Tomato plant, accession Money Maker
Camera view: bottom (45 deg); turntable rotation: 240 degrees
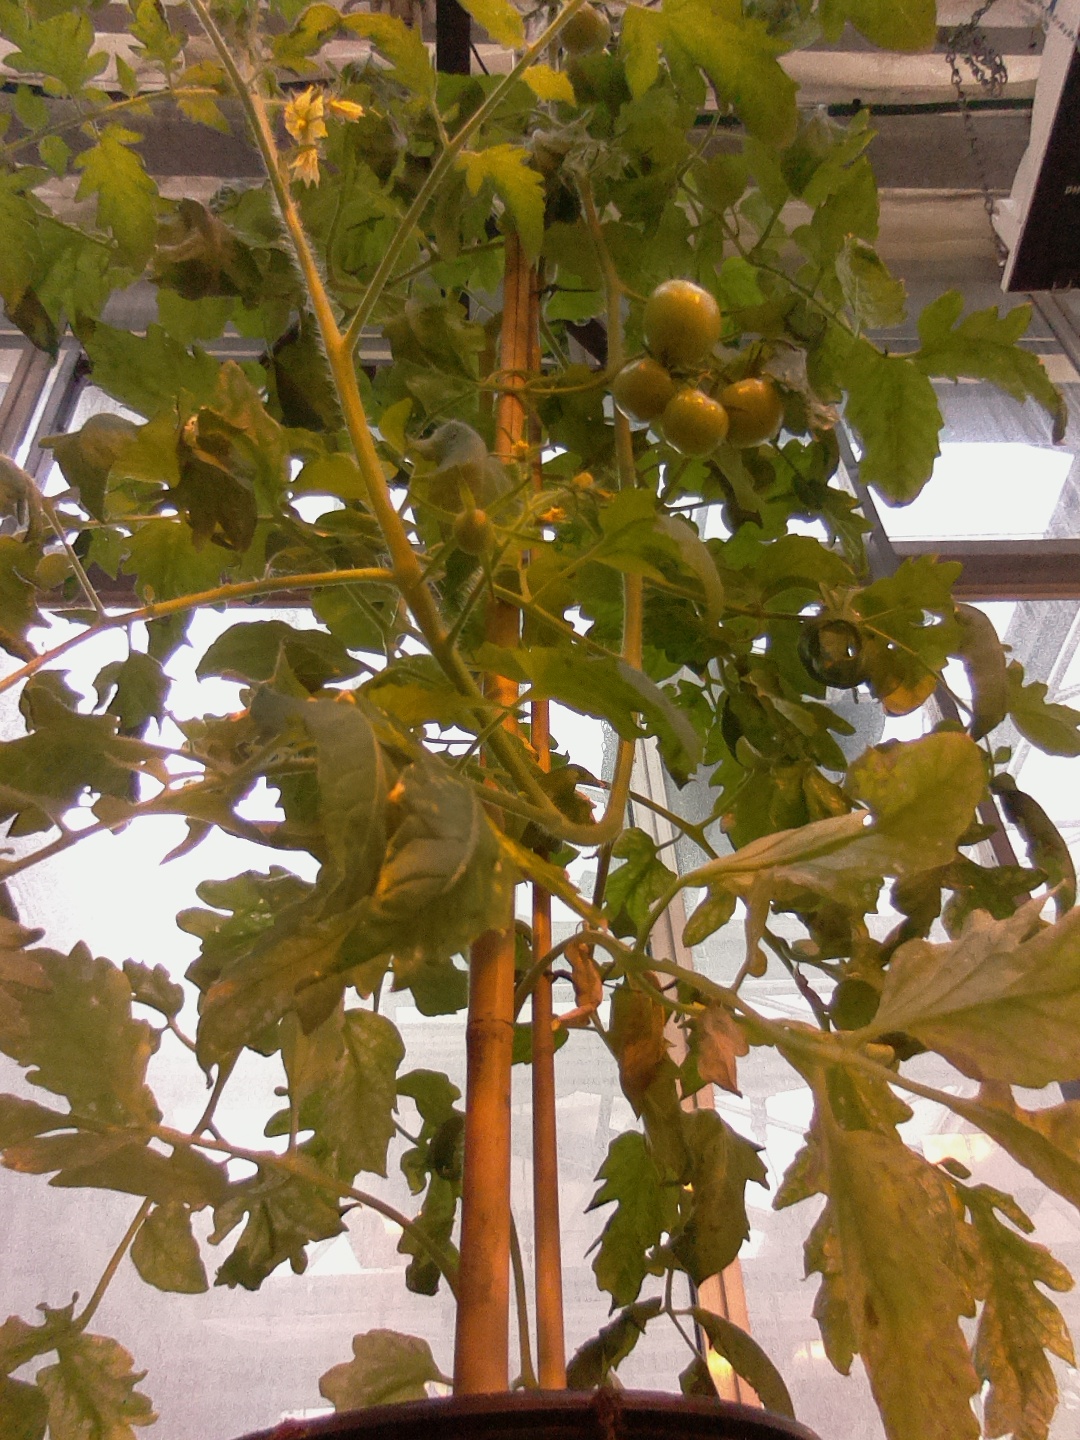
BBCH growth stage 73: 30%-40% of final fruit size